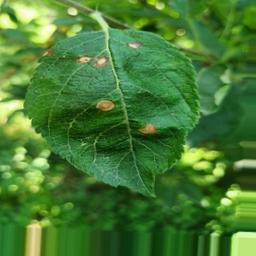
Label: Alternaria